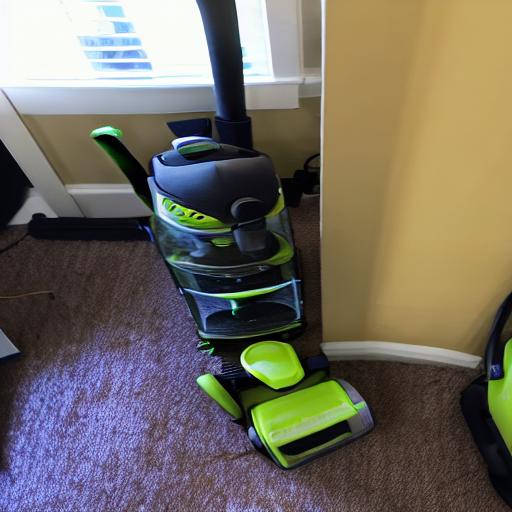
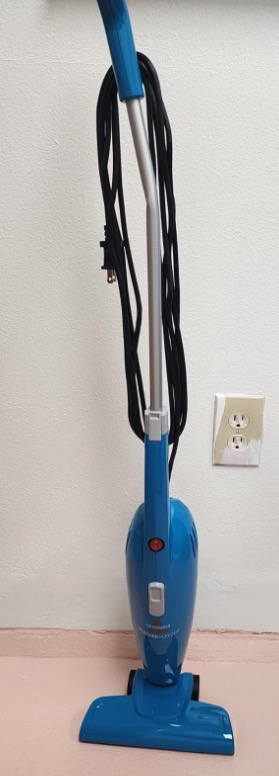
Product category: items_vacuum
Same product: no